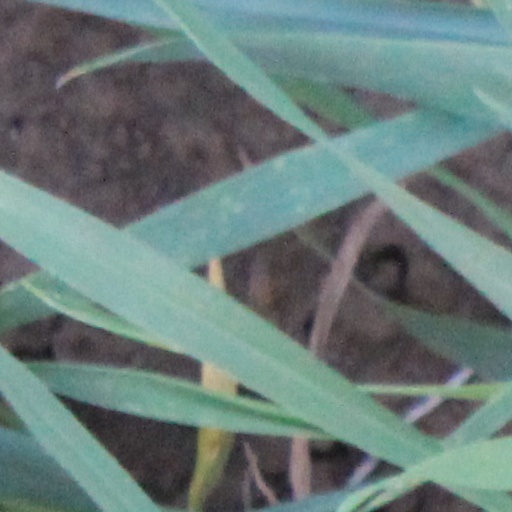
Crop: wheat